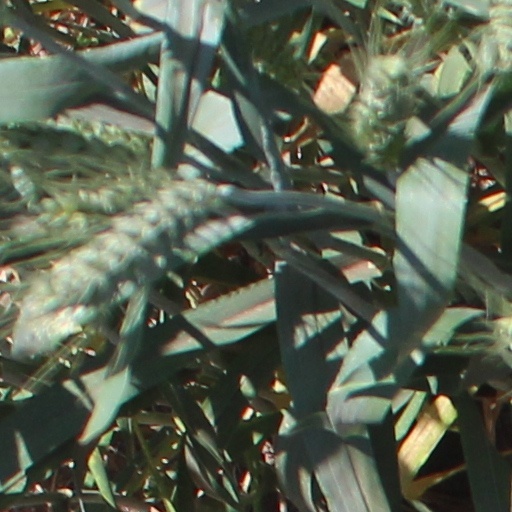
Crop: wheat